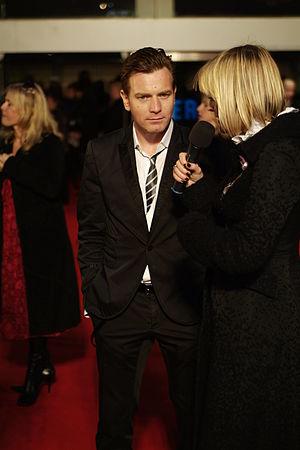
Miss Potter est un film biographique britannique réalisé par Chris Noonan, sorti en 2006.